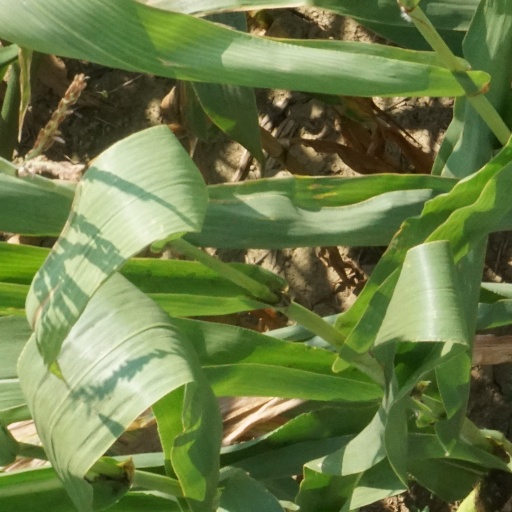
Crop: maize; corn